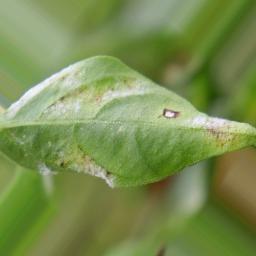
Label: powdery mildew